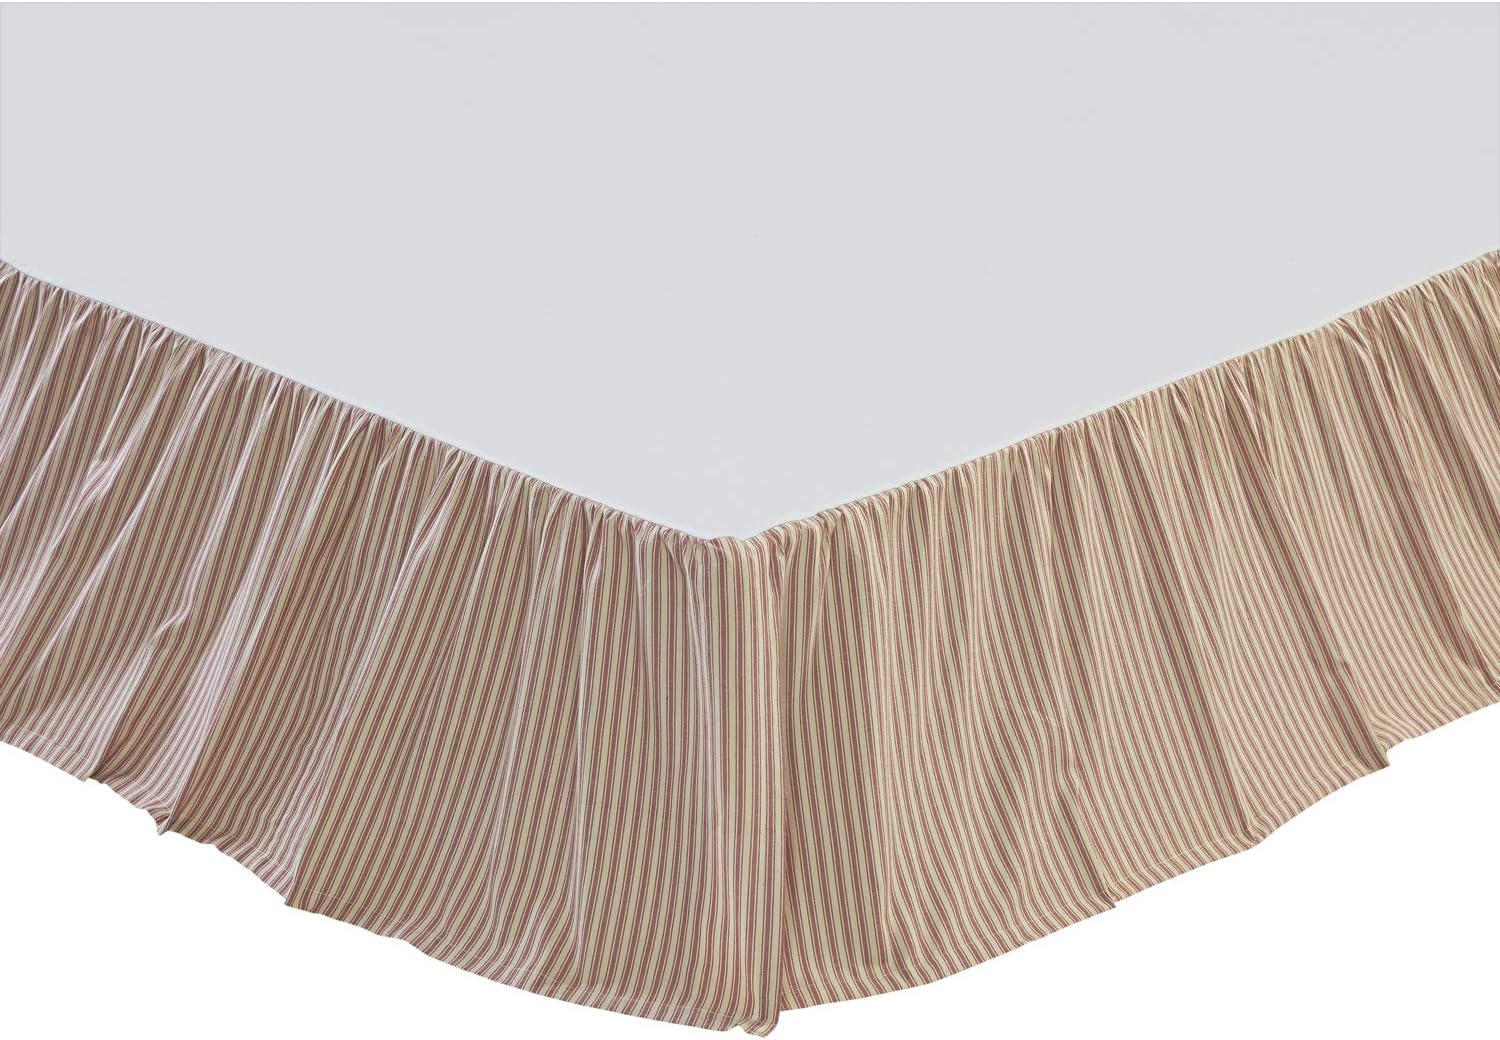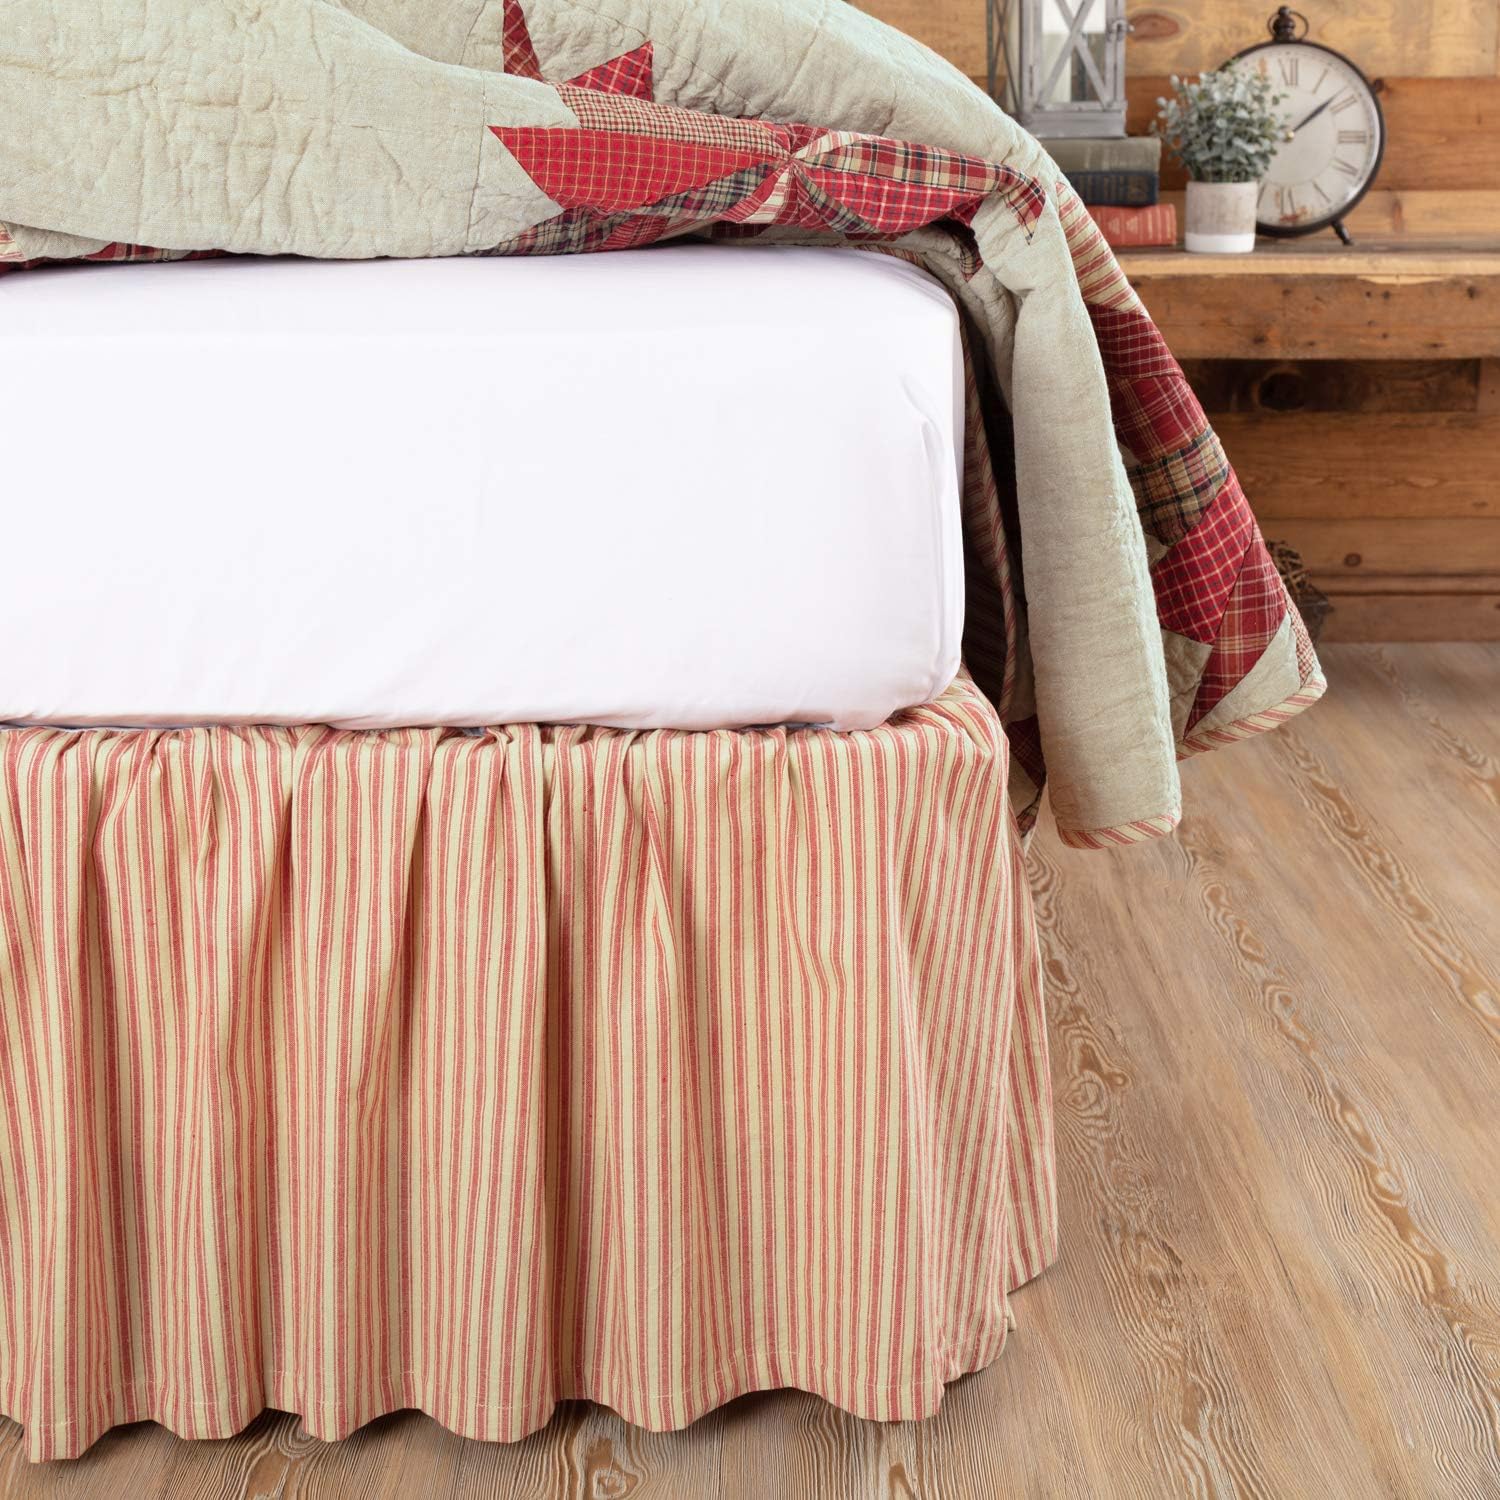
VHC Brands Ozark Ticking Striped Cotton Farmhouse Split Corners Gathered Accessory, Queen Bed Skirt 60x80x16
Category: Amazon Home
Las rayas rojas de chile apagadas sobre un fondo caqui pálido dan a tu cama un toque sin abrumar el resto de la habitación. La falda de cama Queen con rayas rojas Wilder está hecha con 100% algodón. Acabado con esquinas divididas. Características de construcción premium: con más de dos décadas de experiencia en la fabricación de productos para hogares estadounidenses, nuestros artículos están fabricados para durar años. Decoración de casa rural: se adapta a tu casa de campo con un estilo rural actualizado. Material de calidad: fabricado con 100% algodón duradero para un aspecto y tacto adecuados. Raya de ladrillo rojo ticking reunió volante con 16 "gota La tela base es de color pergamino Dobladillo plegable Cubierta de algodón blanco Acabado con esquinas divididas Tejido único: cosido a máquina Especificaciones Material: 100% algodón Colores: Pergamino, rojo ladrillo Fabricante País: India Cuidado: Lavado a máquina, secadora a baja temperatura, plancha Tamaños disponibles King Peso: 1. 9 lb. Dimensiones: 80" largo x 78" ancho x 16" caída Queen Peso: 1. 8 lb. Dimensiones: 80 pulgadas de largo x 60 pulgadas de ancho x 16 pulgadas de caída doble Peso: 1. 6 lb. Dimensiones: 76" largo x 39" ancho x 16" caídaפלפל צ'ילי עמום פסים אדומים על רקע חאקי חיוור נותנים למיטה שלך קפיצה מבלי להציף את שאר החדר. חצאית המיטה Wilder Red Ticking Stripe Queen עשויה מ-100% כותנה. גימור עם פינות מפוצלות. כולל מבנה פרימיום: עם יותר משני עשורים ניסיון בייצור מוצרים לבתים אמריקאים, הפריטים שלנו בנויים להחזיק מעמד שנים רבות. עיצוב בית רחוק: מתאים לבית החווה שלך עם סגנון כפרי מעודכן. חומר איכותי: עשוי מ-100% כותנה עמידה למראה ותחושה נכונים. פס אדום לבנים מתקתק אסוף קפלים עם נפילה של 40.6 ס"מ בד הבסיס הוא בצבע קלף מכפלת קיפול כותנה לבן גימור עם פינות מפוצלות בד יחיד: תפור במכונה מפרט חומר: 100% כותנה צבעים: קלף, אדום לבנים ארץ היצרן: הודו טיפול: כביסה במכונה, ייבוש במייבש בחום נמוך, גיהוץ מידות זמינות קינג משקל: 1. 4 ק"ג. מידות: אורך 203.2 ס"מ X רוחב 198.1 ס"מ X גובה 40.6 ס"מ משקל קווין: 1. 3.6 ק"ג. מידות: אורך 203.2 ס"מ X רוחב 152.4 ס"מ X גובה 40.6 ס"מ משקל טווין: 1. 2.7 ק"ג. מידות: 193 ס"מ אורך * 99 ס"מ רוחב * 40.6 ס"מ אורךGedämpfte Chilischoten Streifen auf einem hellen Khaki-Hintergrund verleihen Ihrem Bett einen Pop, ohne den Rest des Raumes zu überwältigen. Der Wilder Red Inlett Stripe Queen Bettrock ist aus 100% Baumwolle hergestellt. Mit geteilten Ecken. Hochwertige Konstruktion: Mit über zwei Jahrzehnten Erfahrung in der Herstellung von Waren für amerikanische Häuser, sind unsere Artikel gebaut, um jahrelang zu halten. Bauernhaus-Dekor: passt in Ihr Bauernhaus mit aktualisiertem Landhausstil. Hochwertiges Material: aus 100 % robuster Baumwolle für ein gutes Aussehen und Gefühl. Ziegelrote Streifen geraffte Rüschen mit 40,6 cm Länge. Grundstoff ist Pergamentfarben; Saumfalz; weißes Baumwolldeck; mit geteilten Ecken; Einzelgewebe: maschinengenäht; Spezifikationen: Material: 100 % Baumwolle; Farben: Pergament, Ziegelrot; Herstellerland: Indien; Pflege: Maschinenwäsche, trocknergeeignet bei niedriger Temperatur; Bügeln geeignet; Größen: King-Size-Gewicht: 1. 4,1 kg. Maße: 203,2 cm lang x 198,1 cm breit x 40,6 cm lang. Queengewicht: 1. 3,6 kg. Maße (L x B x H): 203,2 x 152,4 x 40,6 cm. Gewicht Doppelbett: 1. 2,7 kg. Maße: 193 cm lang x 99 cm breit x 40,6 cm lang.柔和的辣椒红条纹在淡卡其色背景上,让您的床变得时尚,而不会让房间的其他部分感到压倒。 Wilder 红色条纹大号床裙采用 100% 纯棉制成。 四角开叉。 优质结构:凭借二十多年的美国家庭手工用品经验,我们的产品可以持续使用多年。 农舍装饰:为您的农舍带来更新的乡村风格。 优质材料:采用耐用的 100% 纯棉制成,外观和手感。 砖红色滴答条纹褶皱,裙深 40.64 厘米,基础面料为羊皮纸色下摆折叠白色棉质甲板,分叉边角 单面料:机器缝制 规格 材质:100% 棉 颜色:羊皮纸、砖红色 制造商国家:印度 保养:机洗,低温滚筒烘干,可熨烫尺寸可选特大号重量:1. 4.1千克。 尺寸:80 英寸长 x 78 英寸宽 x 16 英寸落地双人床重量:1. 3.6千克。 尺寸:80 英寸长 x 60 英寸宽 x 16 英寸深 双人重量:1. 2.7千克。 尺寸:76 英寸长 x 39 英寸宽 x 16 英寸下垂
Features: Cotton